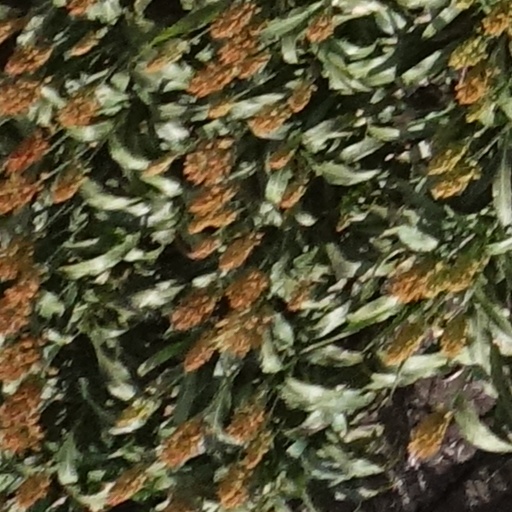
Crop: sorghum